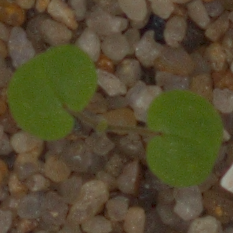
Label: smallflowered_cranesbill